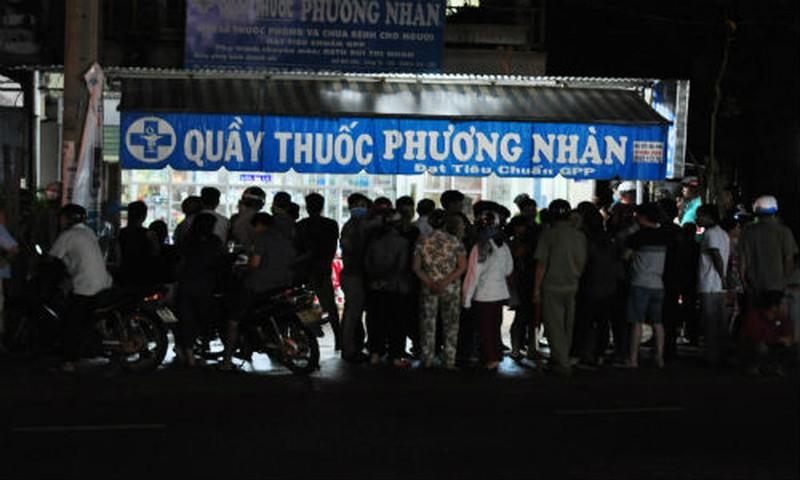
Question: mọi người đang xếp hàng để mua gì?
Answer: để mua thuốc